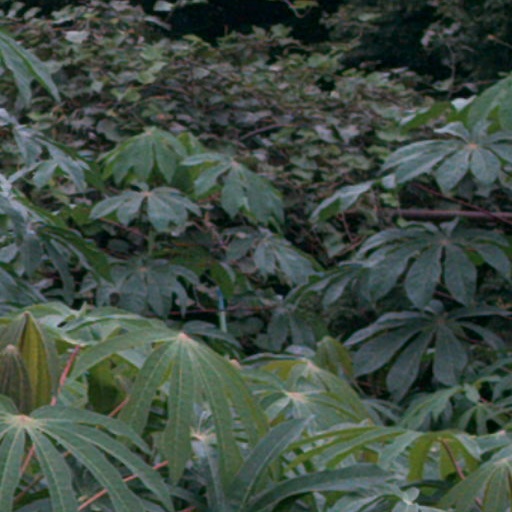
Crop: cassava